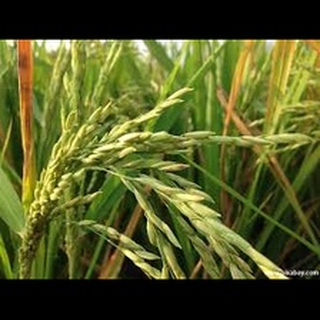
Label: wheat_leaf_blight